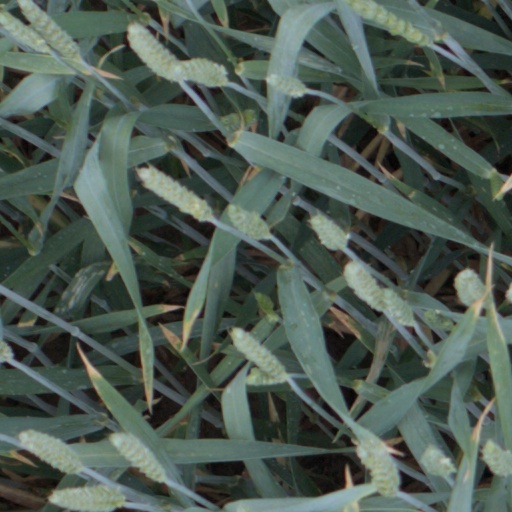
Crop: wheat